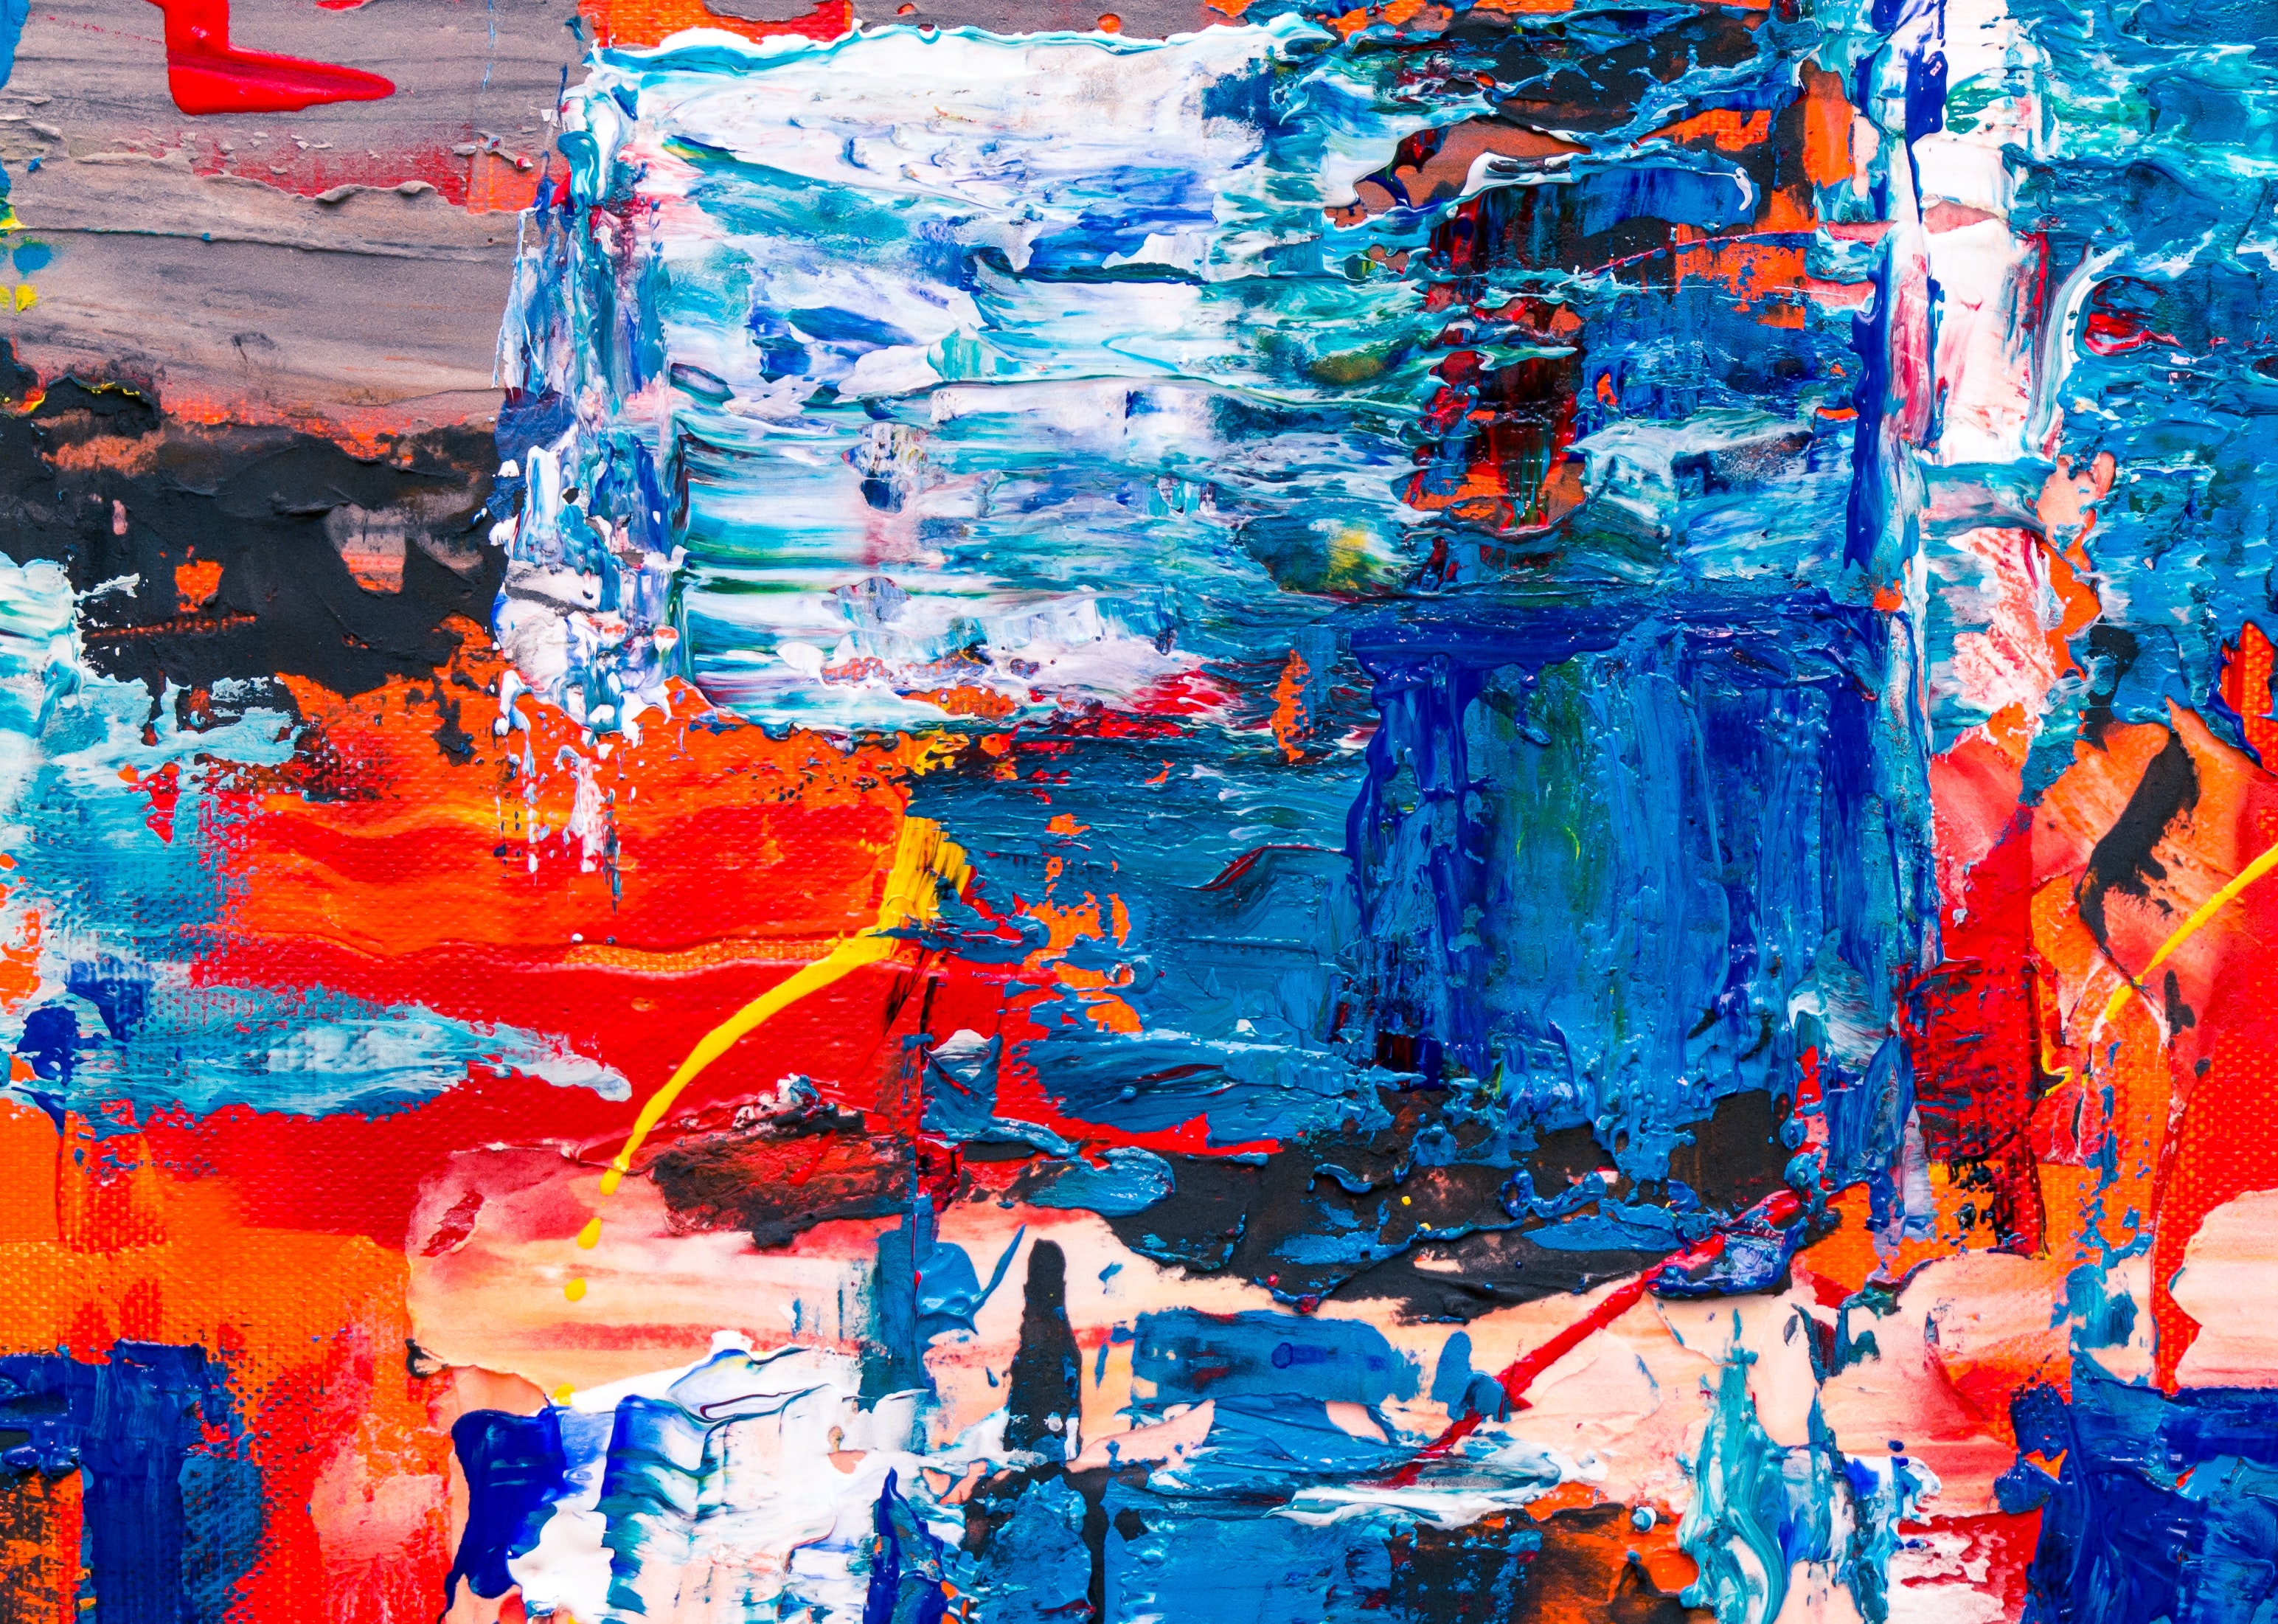
blue, art, painting, water, modern art, acrylic paint, paint, artwork, watercolor paint, reflection, visual arts, computer wallpaper